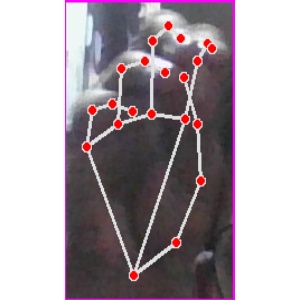
अक्षर: ङ